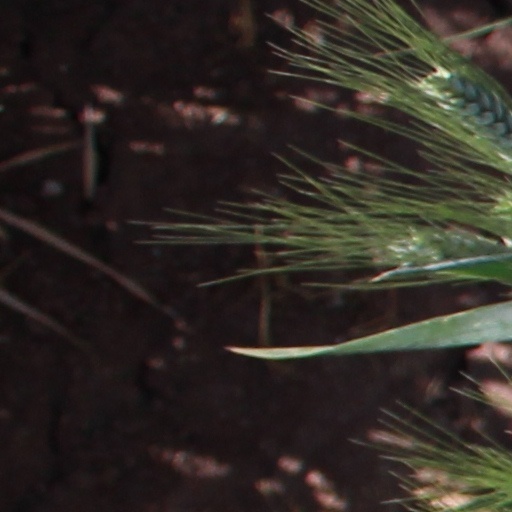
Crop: wheat